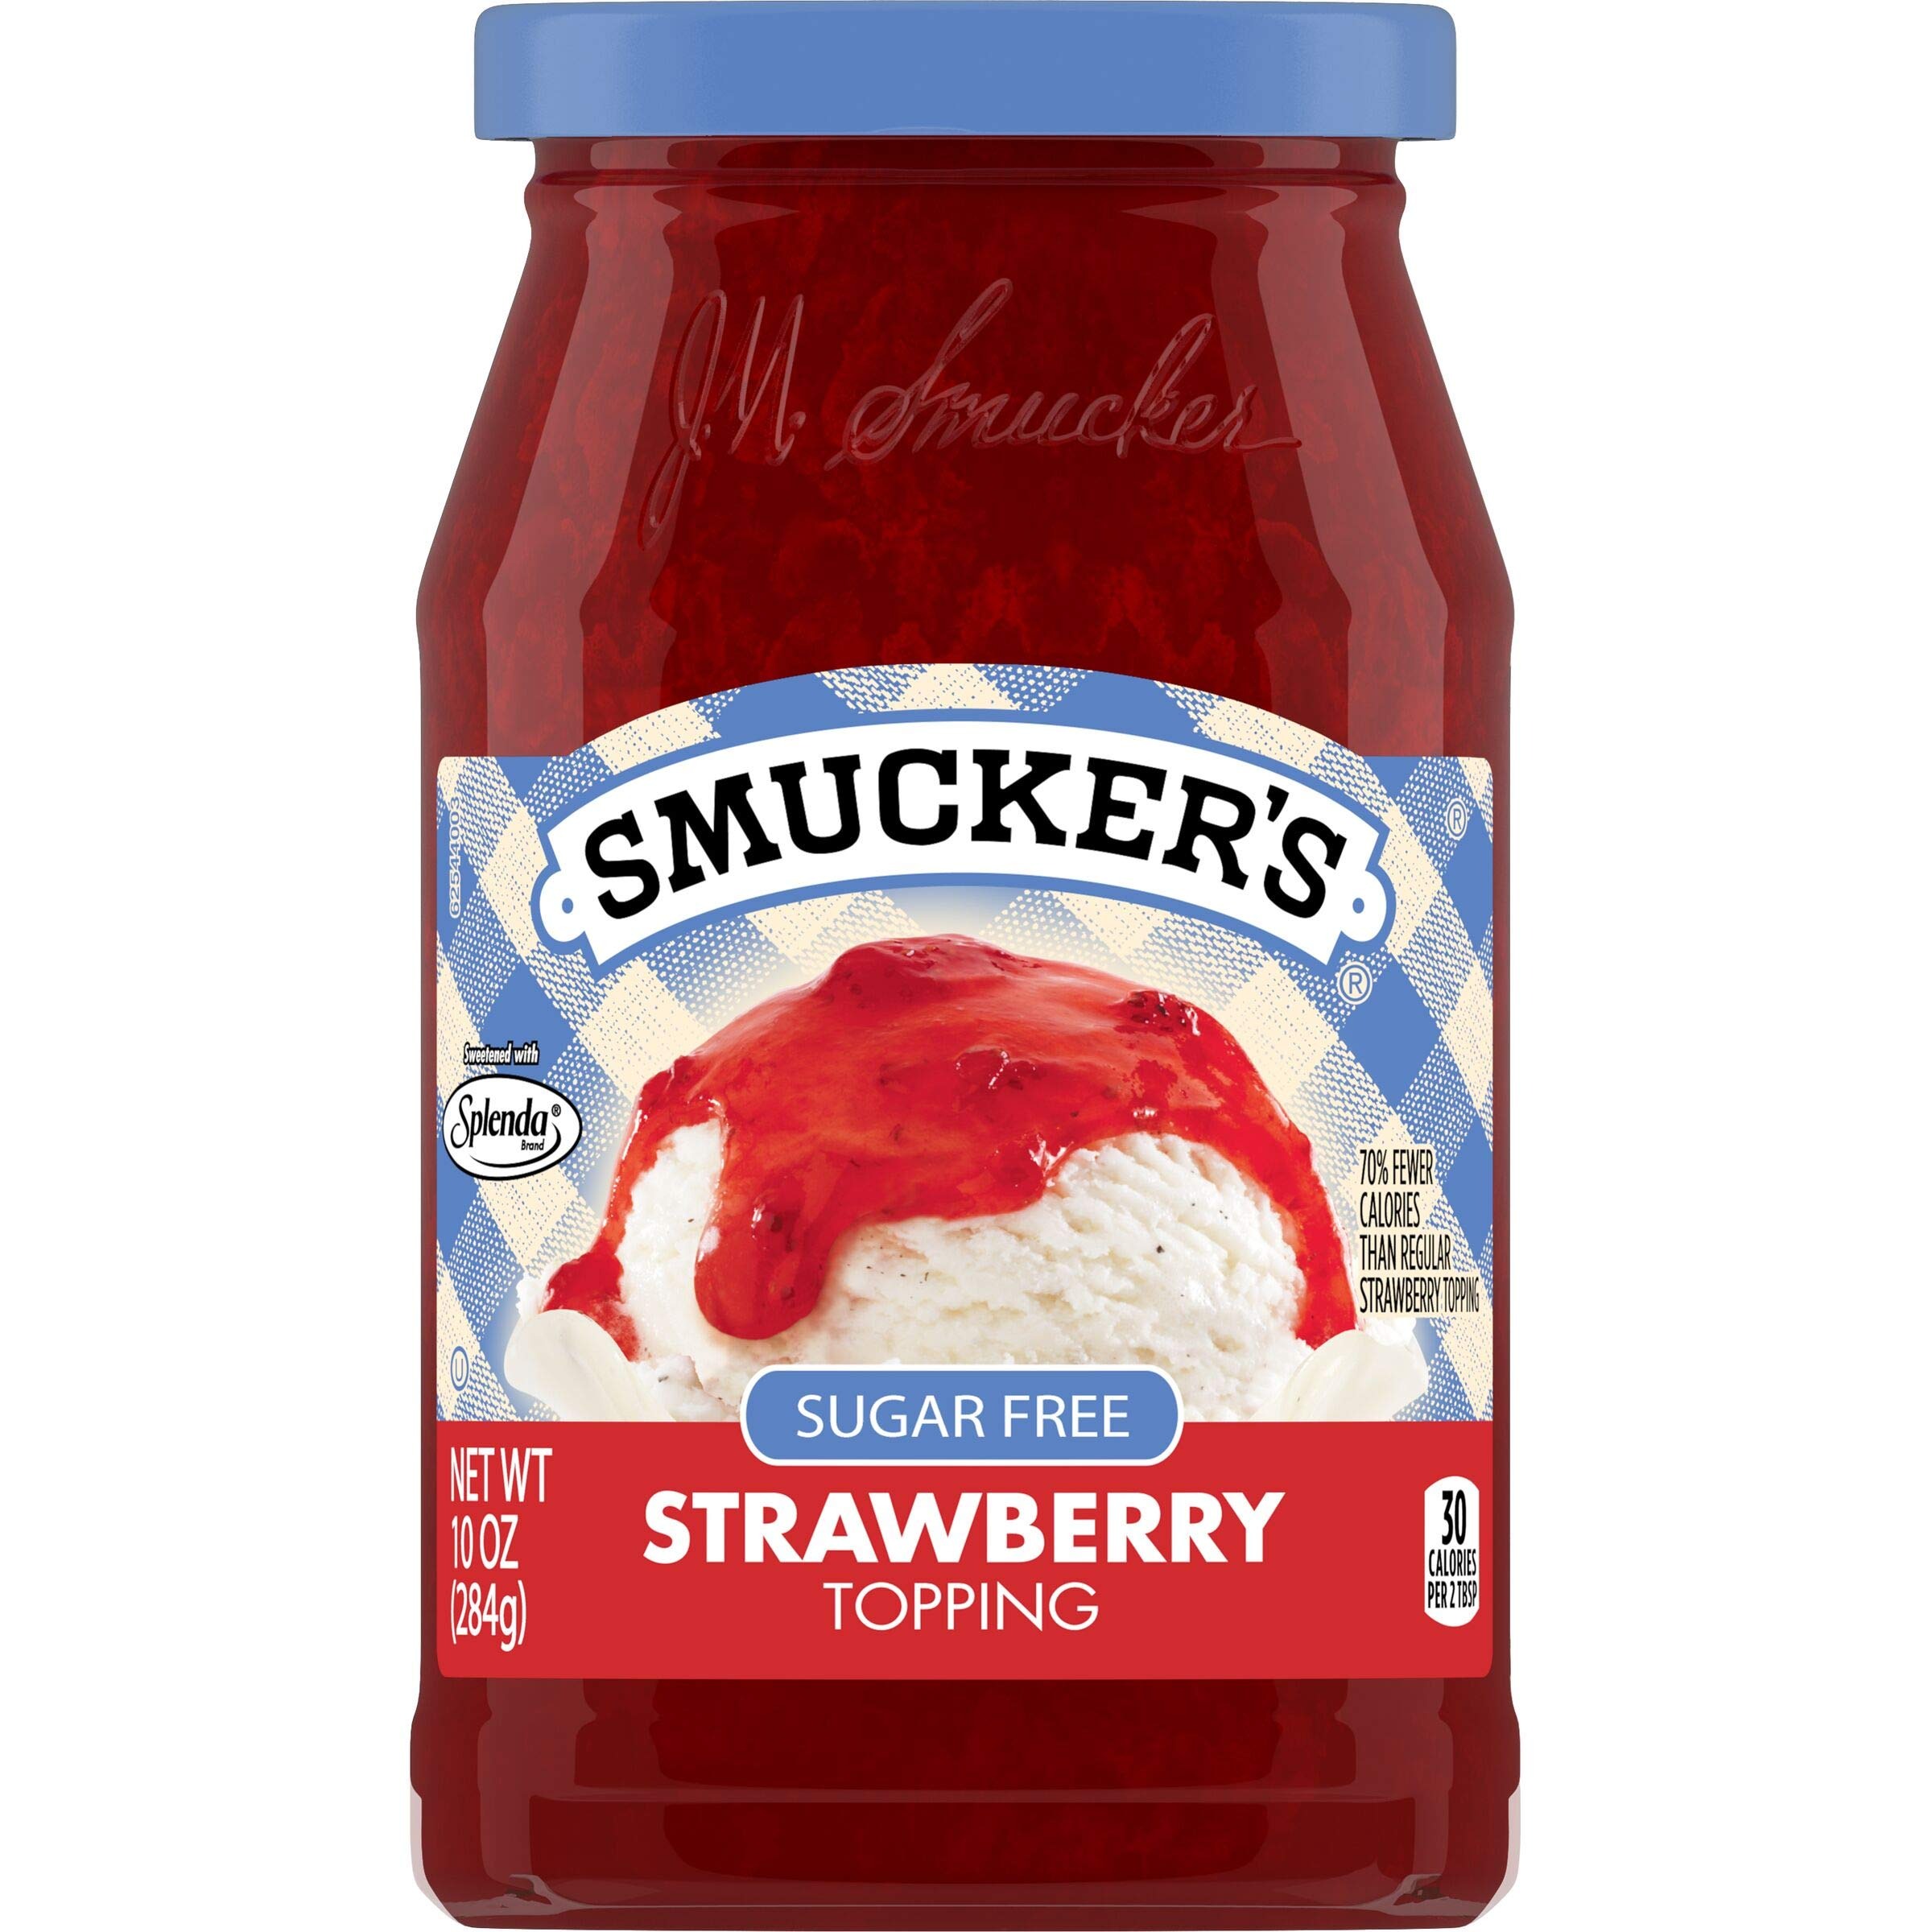
Item Name: Smucker's Sugar Free Strawberry Topping, 10 Ounces (Pack of 6)
Bullet Point 1: Contains 6- Ounce Jars of Smucker's Sugar Free Strawberry Topping
Bullet Point 2: Sweet strawberry topping
Bullet Point 3: Sugar free topping, sweetened with Splenda brand sweetener in a convenient spoonable jar
Bullet Point 4: Perfect for an ice cream sundae or your favorite snack
Bullet Point 5: Blend with ice cream and milk for a delicious strawberry milkshake
Value: 60.0
Unit: ounce

Price: 9.78